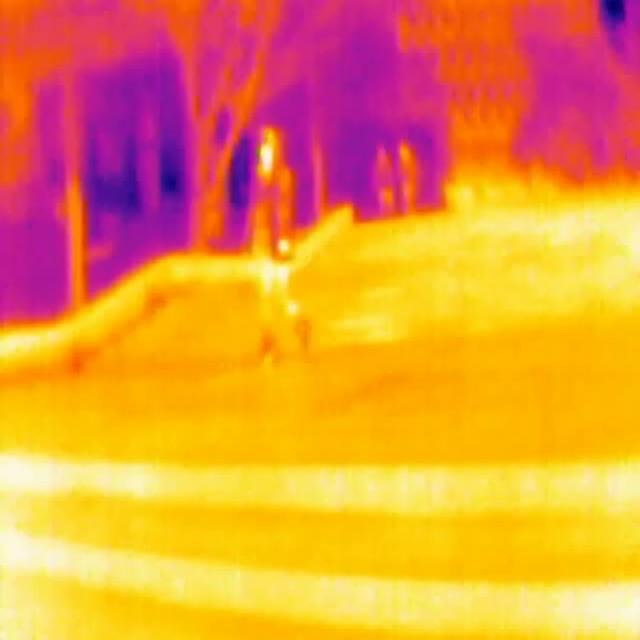
Detected objects:
label: person
label: person
label: person